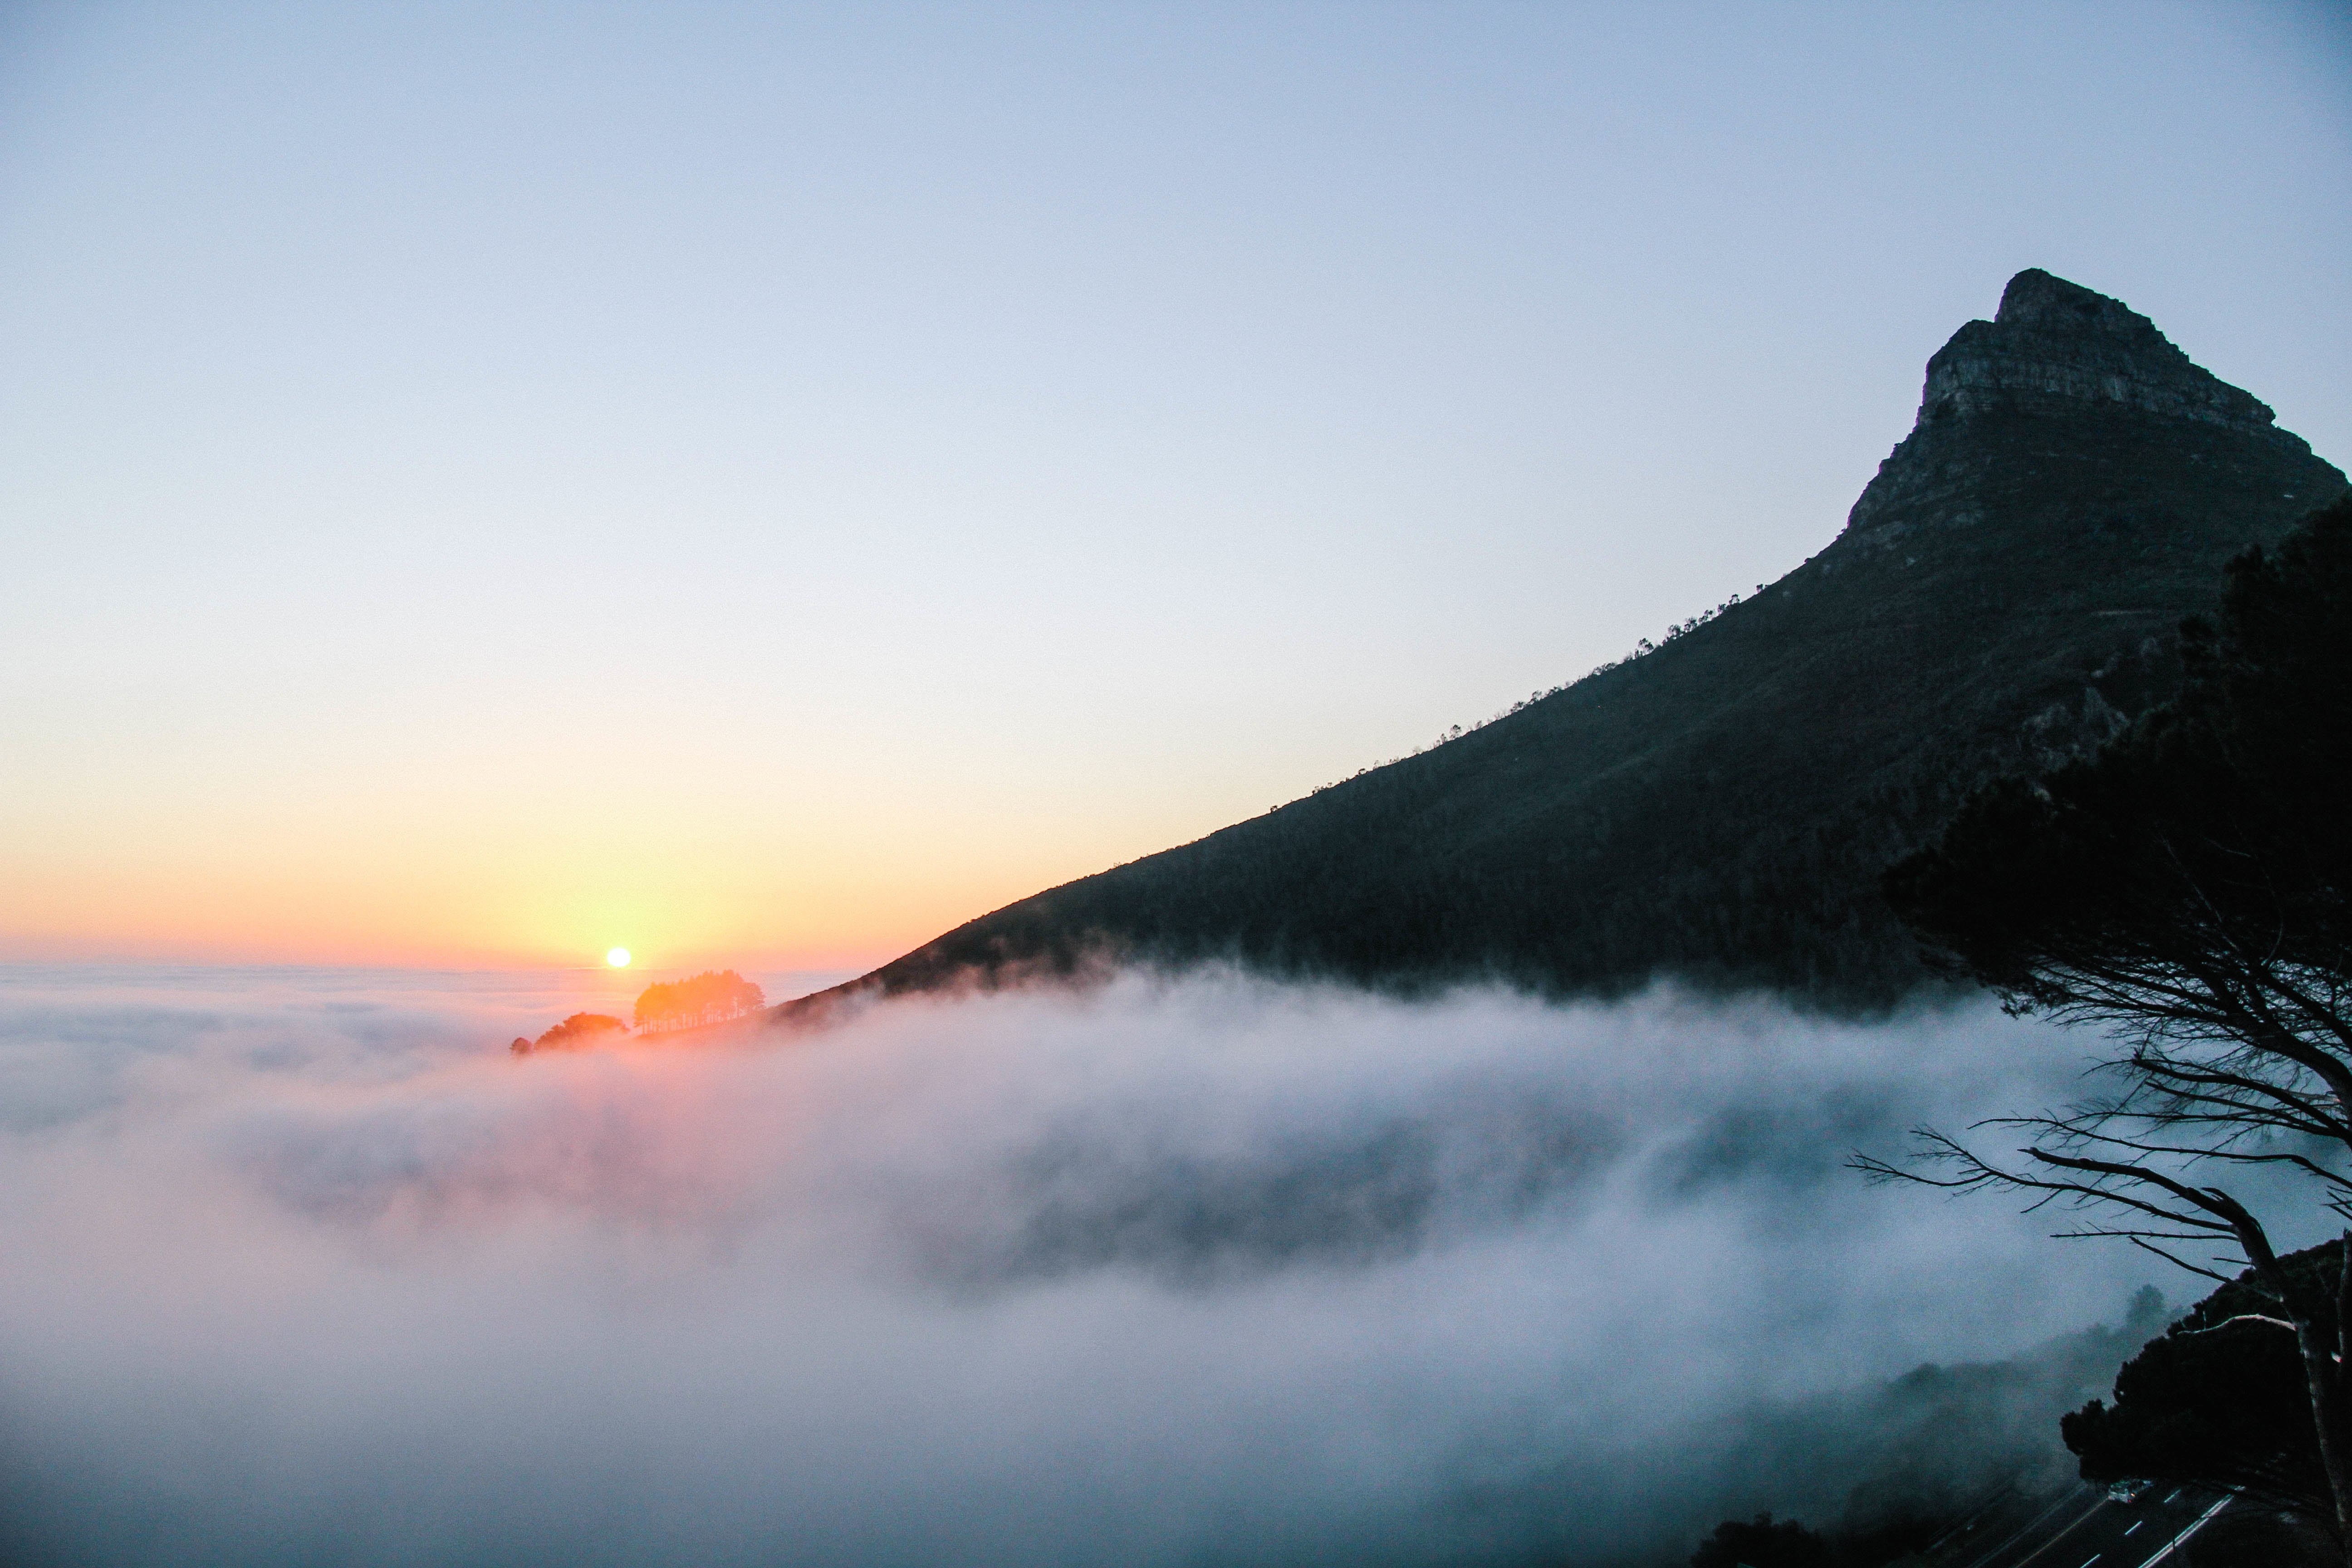
sea, coast, horizon, mountain, cloud, sky, fog, sunrise, sunset, mist, sunlight, morning, hill, wave, dawn, mountain range, dusk, reflection, atmospheric phenomenon, atmosphere of earth, mountainous landforms, geological phenomenon